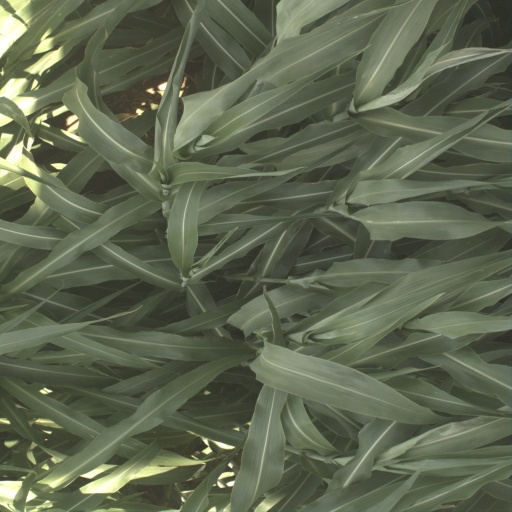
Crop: sorghum